AWG Single Championship

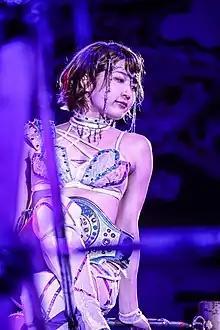
The inaugural AWG Single Championship Saori Anou

As of 04, 2025, There have been ten reigns shared between ten champions and two vacancies. Saori Anou was the inaugural champion. Miyuki Takase's reign is the longest at 515 days, while Reika Saiki's reign is the shortest at 35 days. Mari is the oldest champion at 38 years old, while Saiki is the youngest at 27 years old.